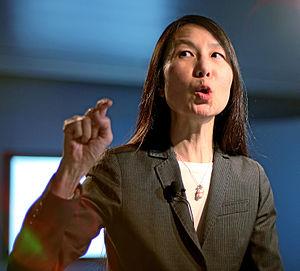
Jeannette M. Wing, née le 4 décembre 1956, est professeur d'informatique à l'Université Carnegie-Mellon. Elle est directrice du département d'informatique. Elle a reçu son Bachelor et son Master au Massachusetts Institute of Technology en 1979, puis son PhD en 1983, toujours au MIT. Ses domaines d'intérêt sont les systèmes de spécification et de vérification, concurrents et répartis, ainsi que les langages de programmation. Avec Barbara Liskov, elle développa une définition particulière du sous-typage, connue sous le nom de principe de substitution de Liskov.